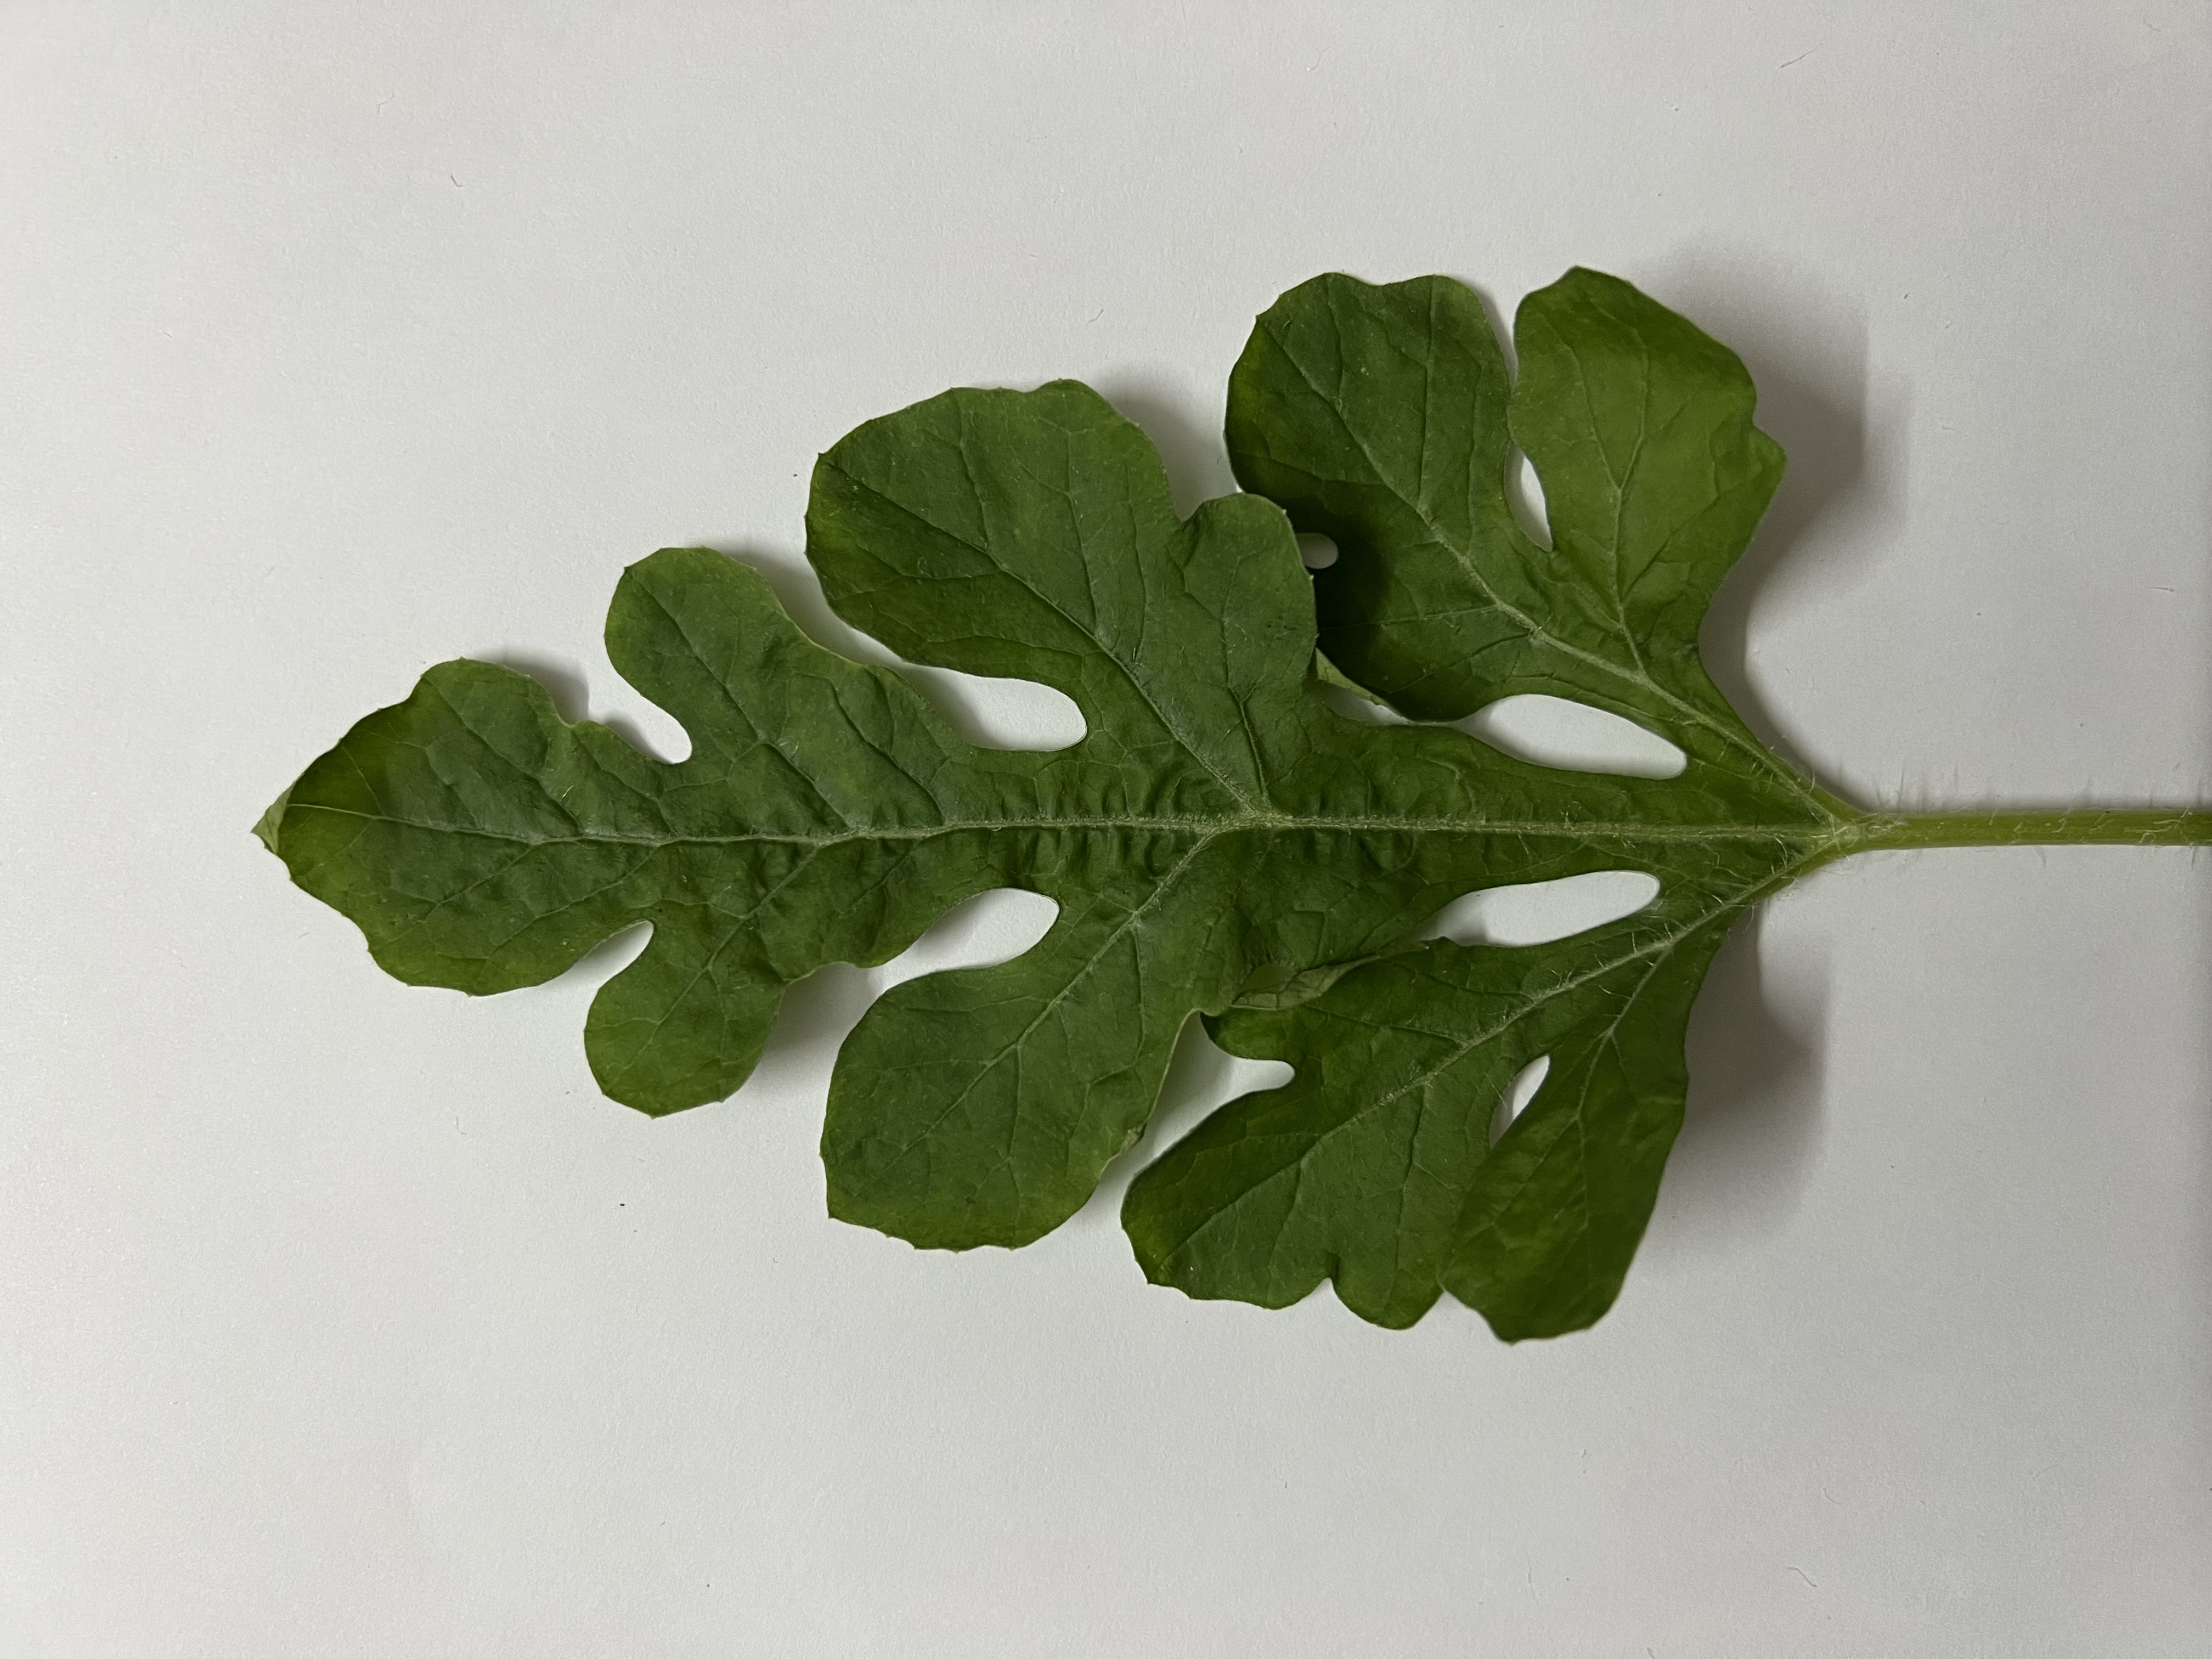
Label: Healthy